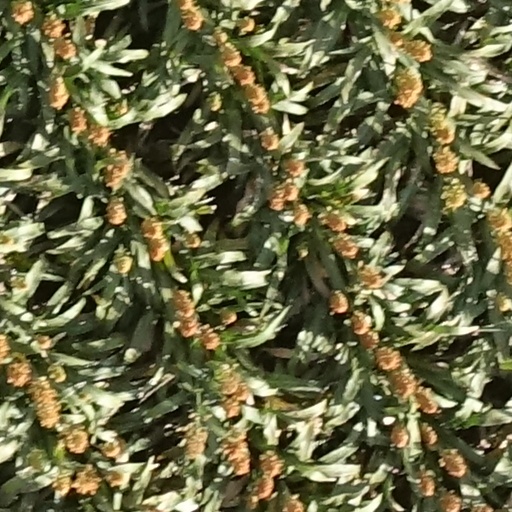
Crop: sorghum